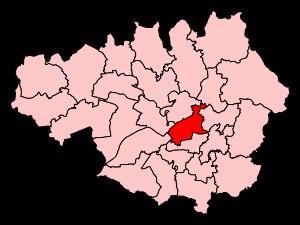
La circonscription de Manchester Central est une circonscription électorale anglaise située dans le Grand Manchester et représentée dans la Chambre des Communes du Parlement britannique.